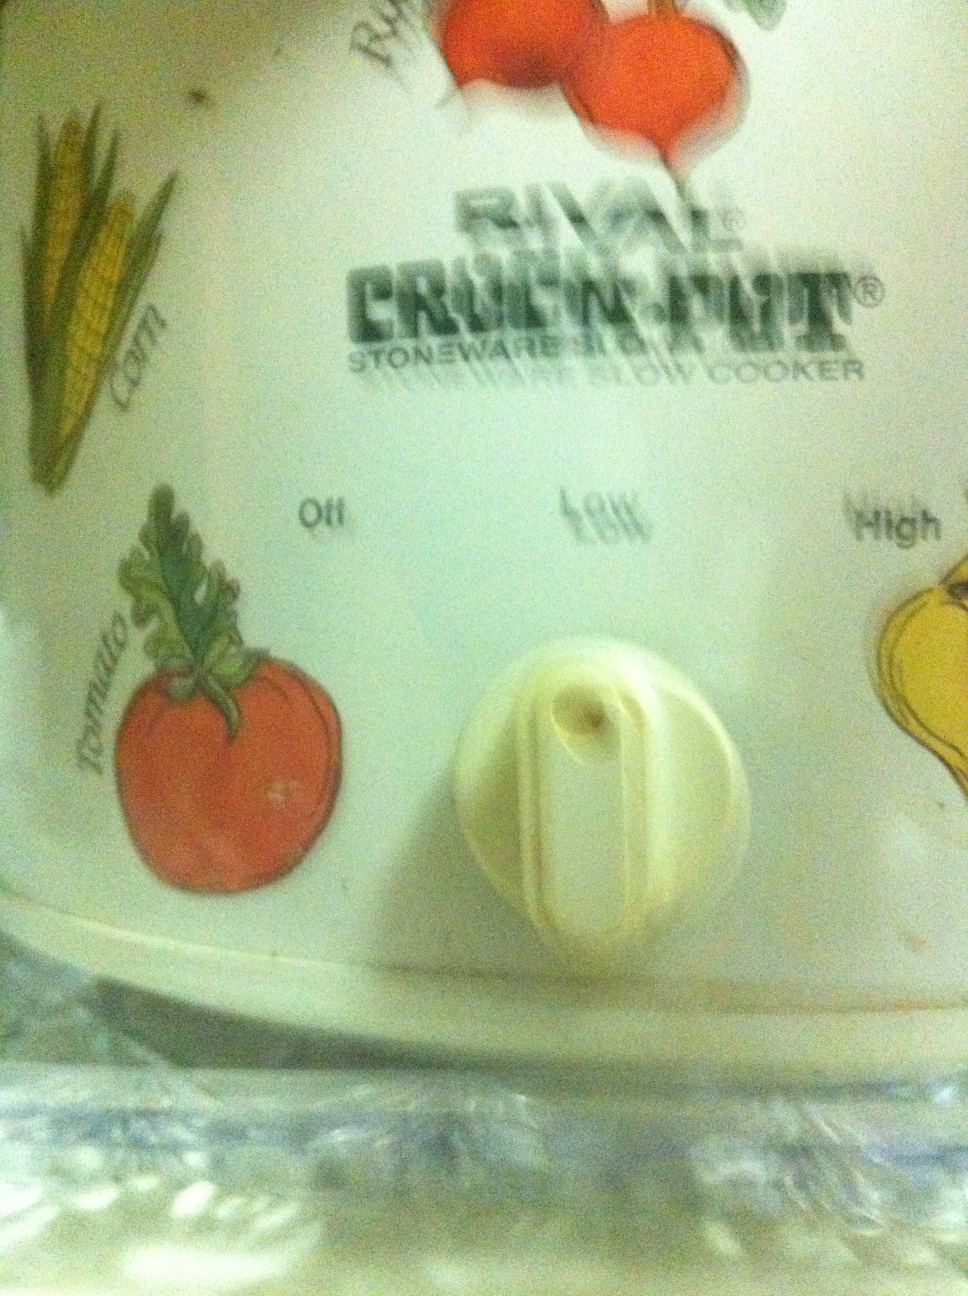Question: What is the setting on this crock pot?
Answer: low